Arsenic

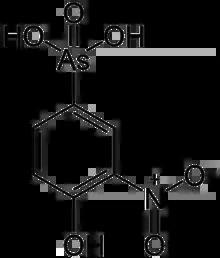
Roxarsone is a controversial arsenic compound used as a feed ingredient for chickens.

In the Victorian era, women would eat "arsenic" ("white arsenic" or arsenic trioxide) mixed with vinegar and chalk to improve the complexion of their faces, making their skin paler (to show they did not work in the fields). The accidental use of arsenic in the adulteration of foodstuffs led to the Bradford sweet poisoning in 1858, which resulted in 21 deaths. From the late 18th century wallpaper production began to use dyes made from arsenic,